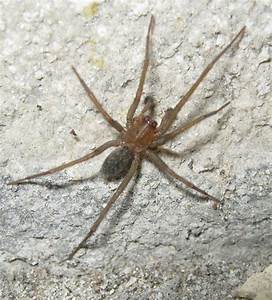
Label: spider